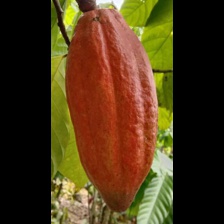
Label: sana